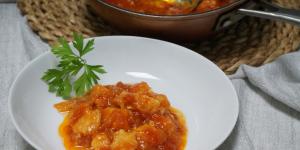
migas de bacalao